Kingdom of the Lombards

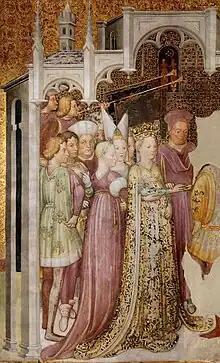
Theudelinda in a fresco by Zavattari

After ten years of interregnum, the need for a strong centralised monarchy was clear even to the most independent of the dukes; Franks and Byzantines pressed and the Lombards could no longer afford so fluid a power structure, useful only to make forays in search of plunder. In 584 the dukes agreed to crown King Cleph's son, Autari, and delivered to the new monarch half of their property (and then probably getting even with a new crackdown against the surviving Roman property land).